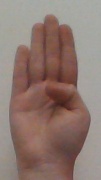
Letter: kaaf